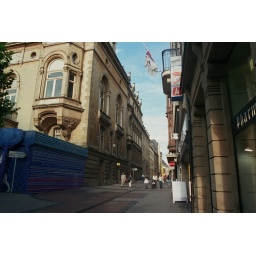
a street in luxembourg with dutch gables at roof level...